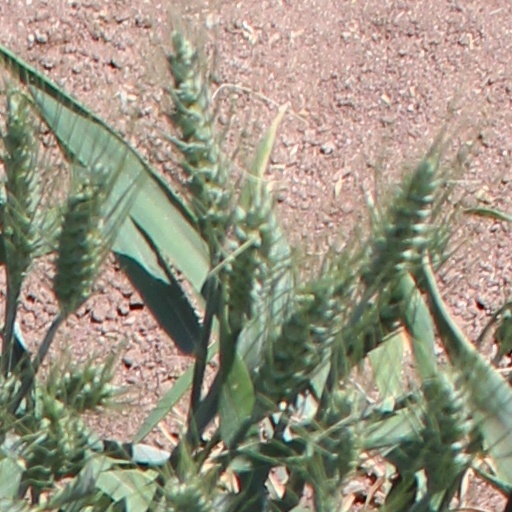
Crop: wheat